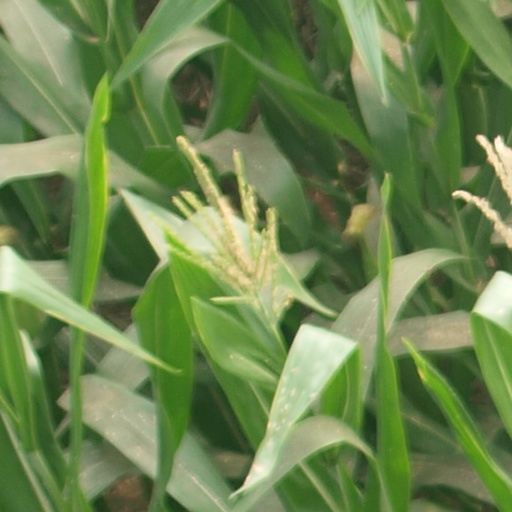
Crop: maize; corn